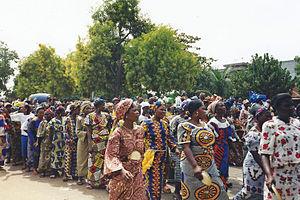
Cotonou (Bénin)
La culture du Bénin, pays enclavé d'Afrique de l'Ouest, désigne d'abord les pratiques culturelles observables de ses 11 millions d'habitants.
Le Bénin, en forme longue la république du Bénin, est un État d'Afrique de l'Ouest, qui couvre une superficie de 114 764 km² et s'étend sur 700 km, du fleuve Niger au nord à la côte atlantique au sud. Le Bénin comptait 10 741 458 habitants en 2016. Le pays fait partie de la CEDEAO et a comme voisins le Togo à l'ouest, le Nigeria à l'est, le Niger au nord-nord-est et le Burkina Faso au nord-nord-ouest.